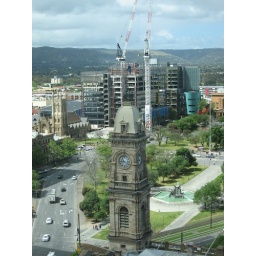
Featuring GPO clock tower, fountain, cathedral, SA Water HQ under construction, Law Courts building